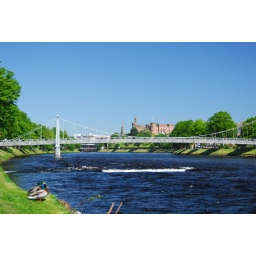
The Infirmary bridge with castle in the background and two tourists